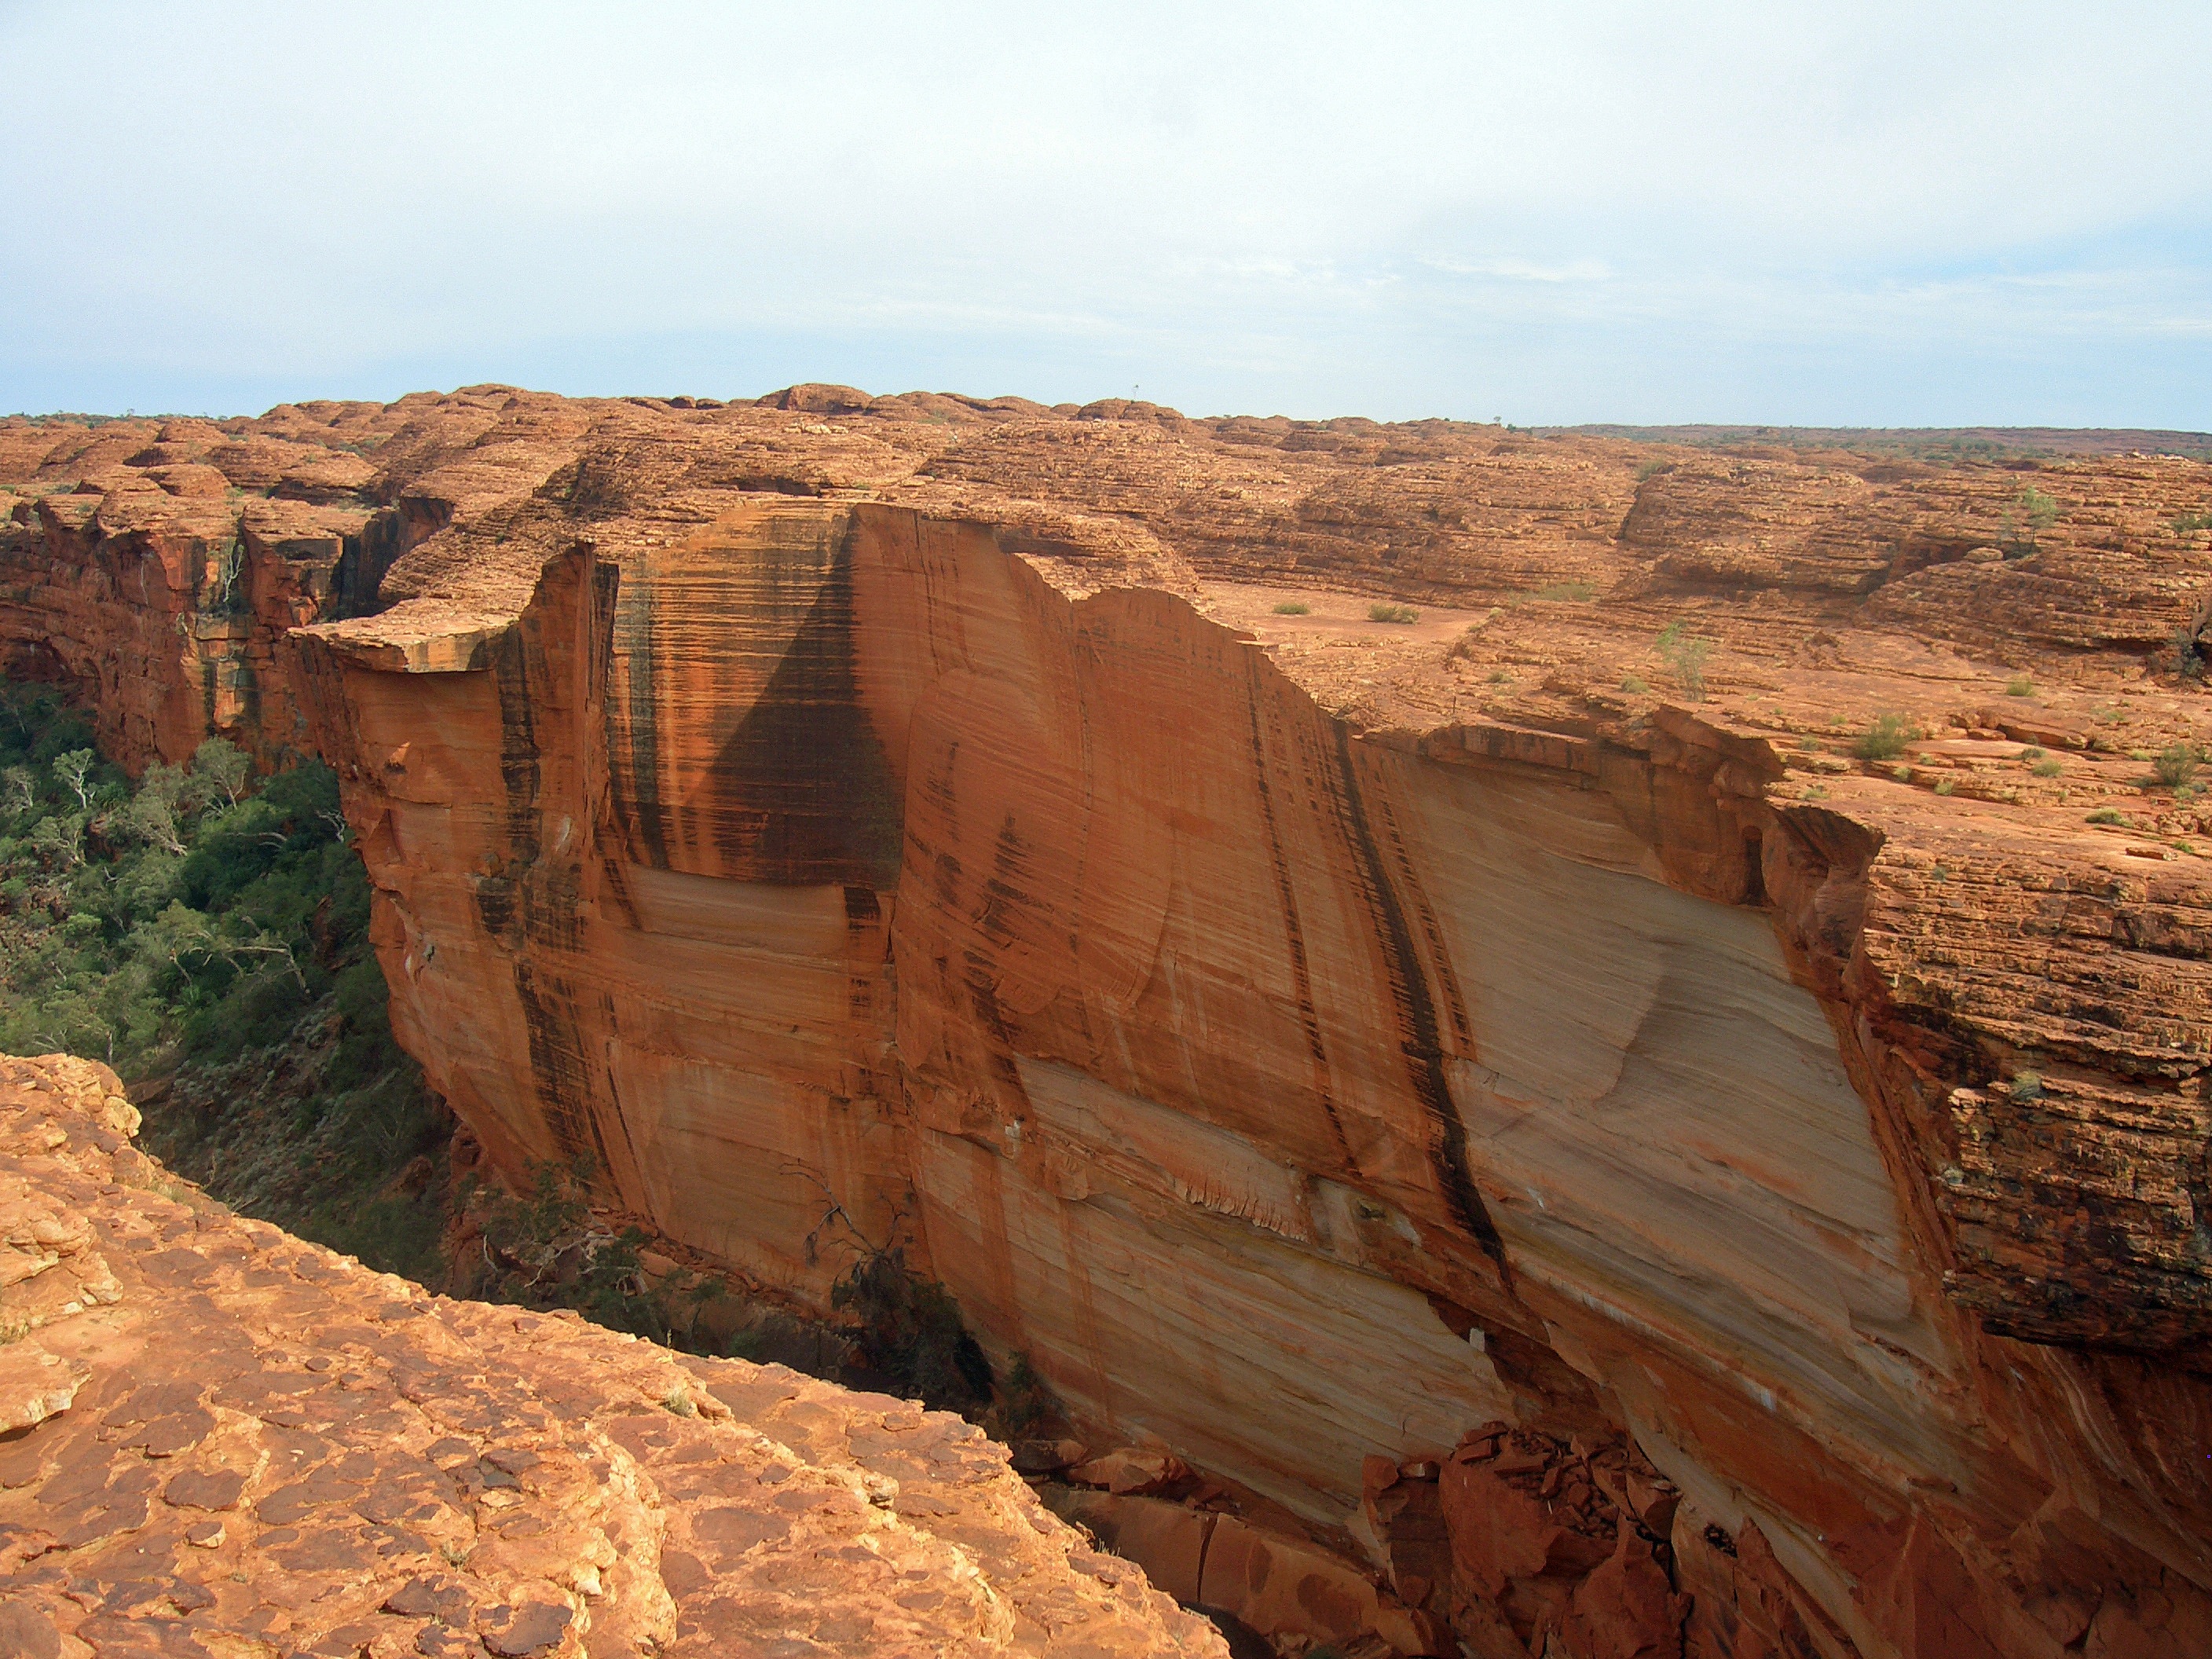
landscape, rock, valley, formation, cliff, arch, soil, rock formation, canyon, terrain, australia, geology, badlands, plateau, outback, wadi, landform, geographical feature, natural attraction